Orson Pratt House

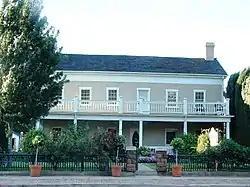
The house in 2009

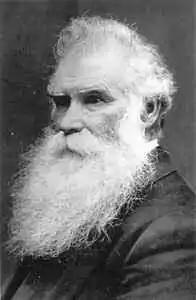
Orson Pratt, the original owner.

The Orson Pratt House is a historic house in St. George, Utah. It was built in 1862, before Utah became a state, for Orson Pratt, a mathematician and an original member of the Quorum of the Twelve Apostles of the Church of Jesus Christ of Latter-day Saints. The house was acquired by Richard Bentley in 1864. It has been listed on the National Register of Historic Places since August 11, 1983.